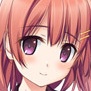
Portrait style: Anime Portrait